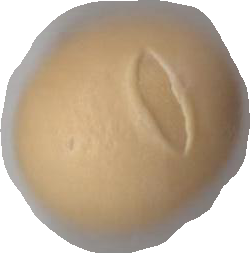
Variety: Dega